André Birotte Jr.

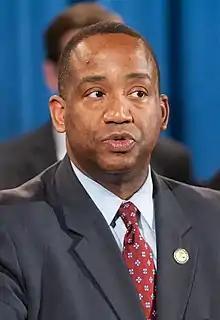

André Birotte Jr. (born August 15, 1966) is a United States district judge of the United States District Court for the Central District of California and previously served as United States Attorney for the Central District of California. On July 22, 2014, the United States Senate unanimously confirmed Birotte to serve as a district judge in Los Angeles after being nominated by President Barack Obama.